VB rifle grenade

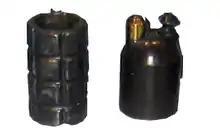
VB grenade on the right

The Viven-Bessières rifle grenade, named after its inventors, also known as "VB grenade", and officially referred to as the ""Viven-Bessières shell"" in the French Army instruction manual, was an infantry weapon in use with the French Army from 1916 onwards.